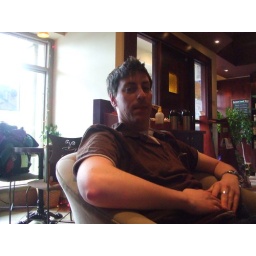
It was so cold, we had to stop for a cup of tea (bad hat hair in this picture)